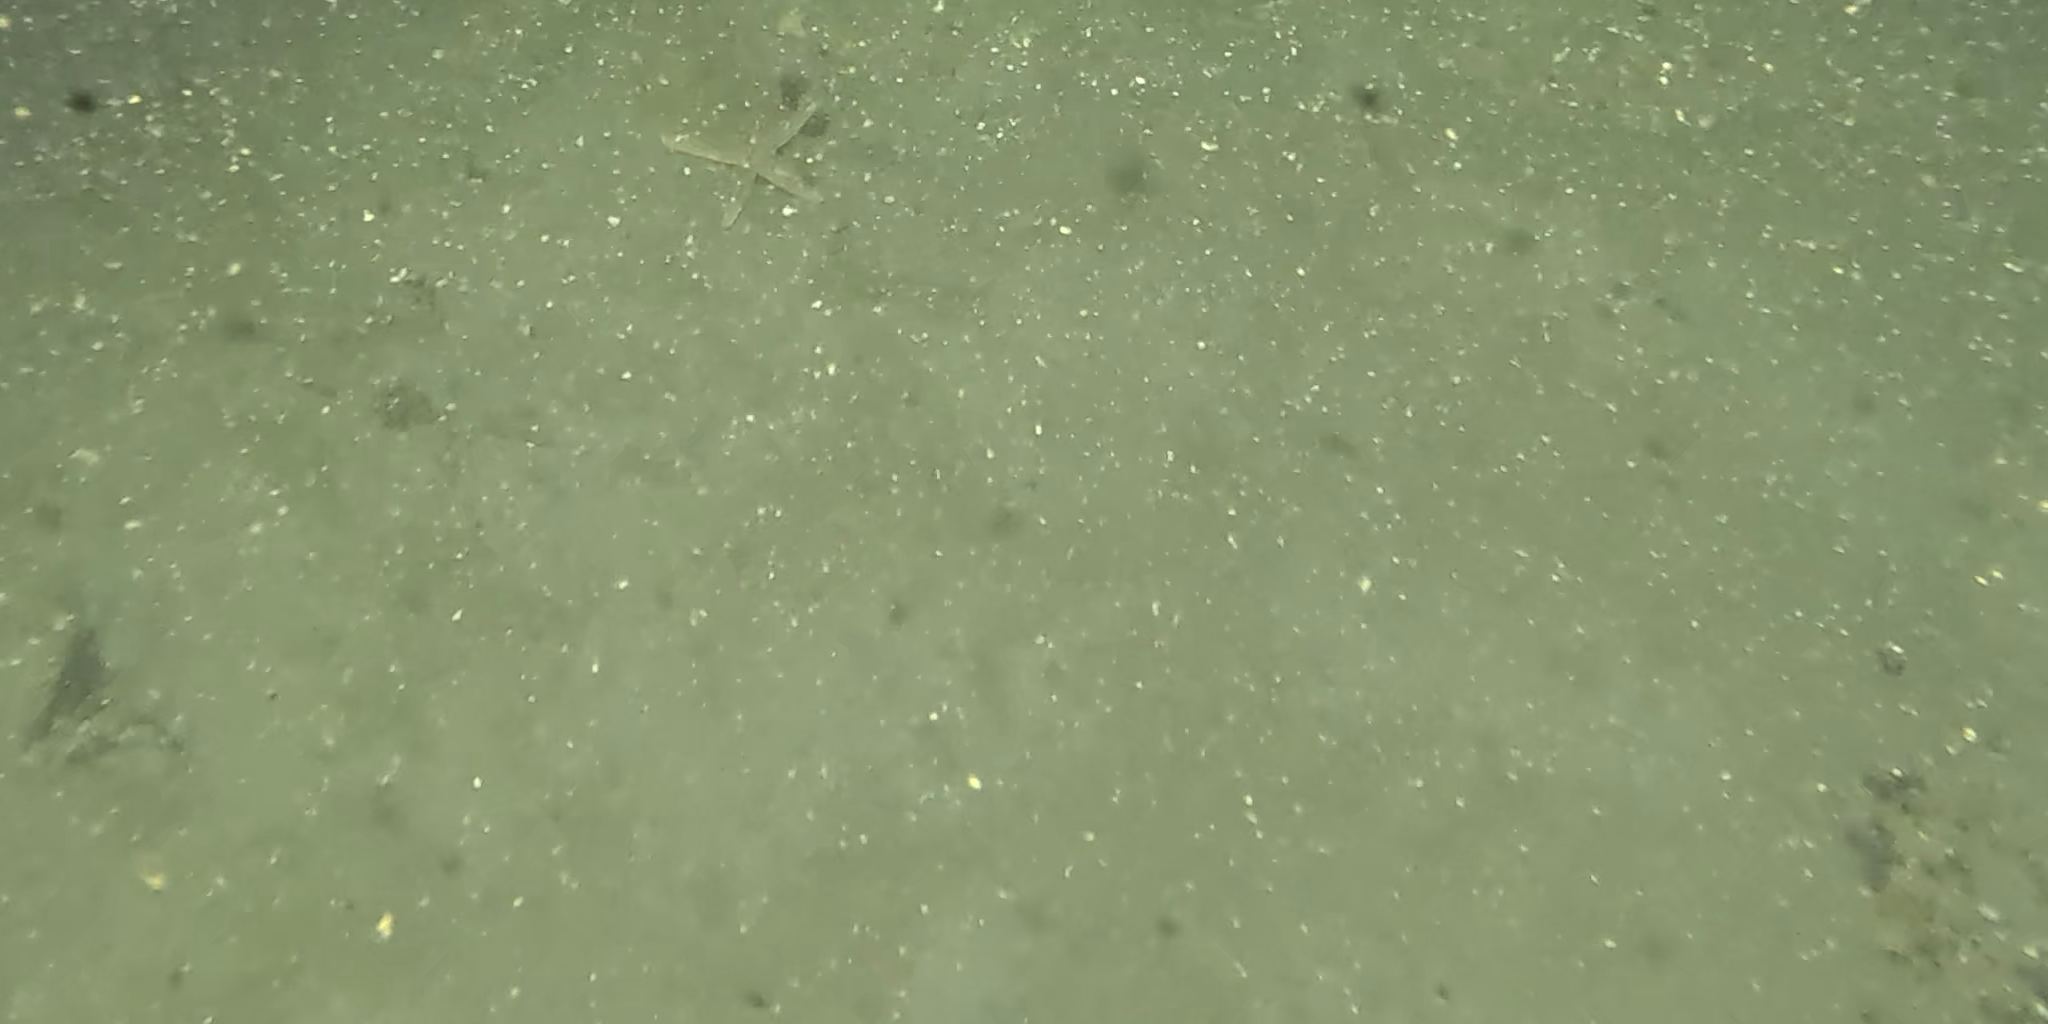
Seabed habitat: sand